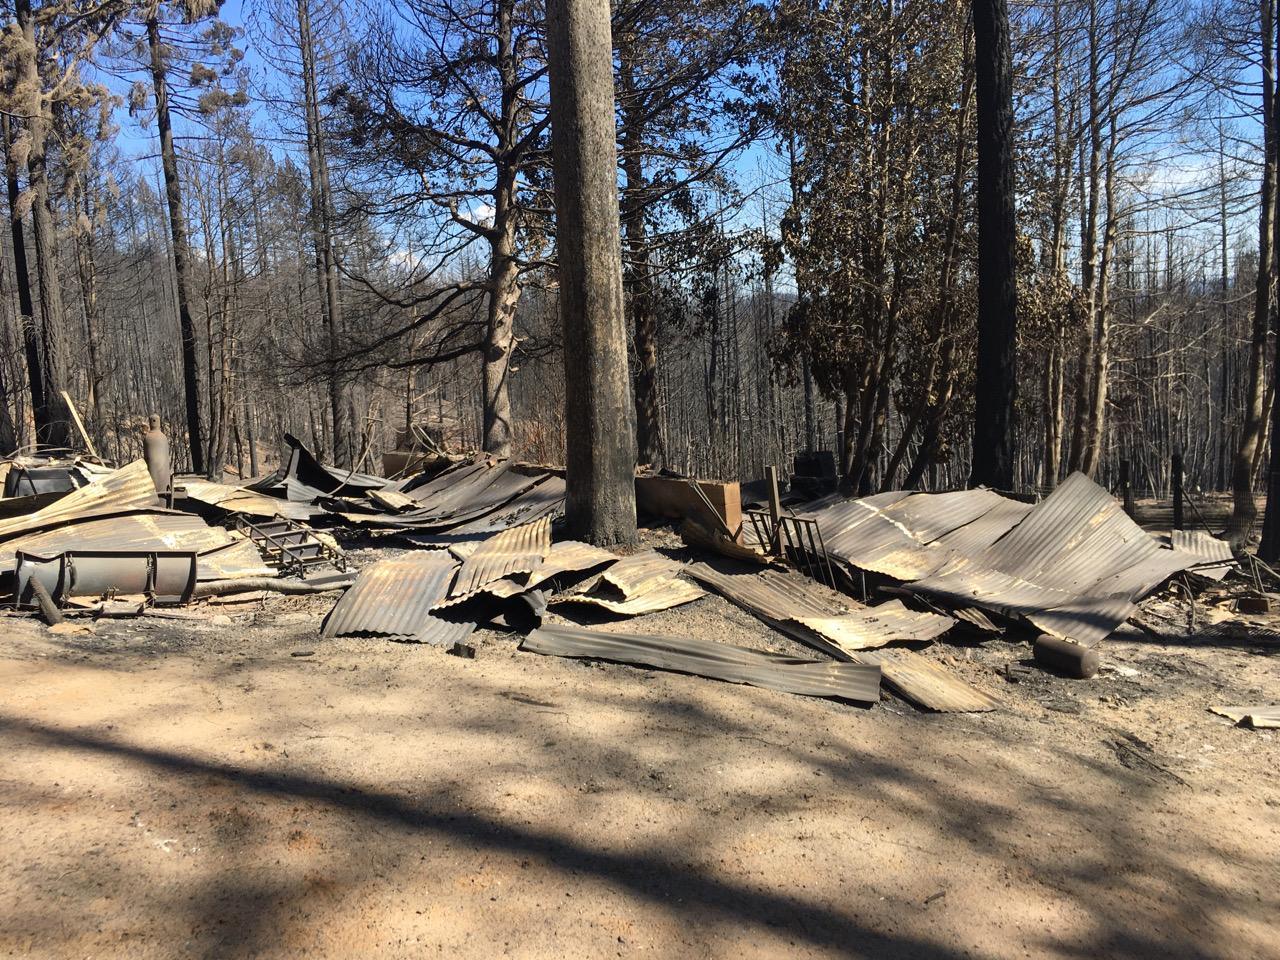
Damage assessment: destroyed